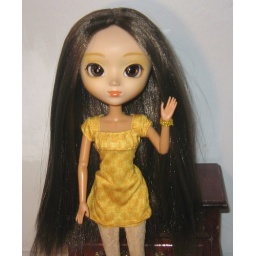
She's just so cute in her yellow dress. (Kiari - Nina)